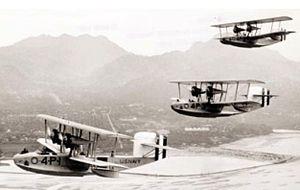
Les Naval Aircraft Factory PN étaient une série d'hydravions américains à cockpit ouvert des années 1920 et 1930.